Corey Jones

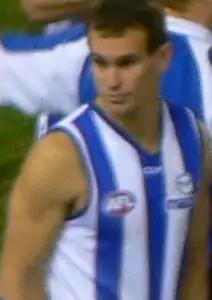
Playing for North in the 2007 AFL season

Corey Jones (born 26 February 1981) is a former Australian rules footballer who played for the North Melbourne Kangaroos in the Australian Football League. Jones grew up in the small Victorian town of Wycheproof, near Bendigo.